Năvodari

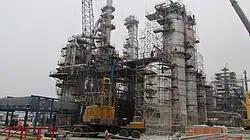
Petromidia Refinery

Today Năvodari is an important chemical and industrial town featuring a car repairs factory and the Petromidia Refinery, which is the largest Romanian oil refinery and one of the largest in Eastern Europe.